Bette Treadville

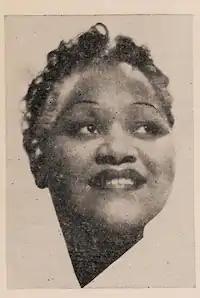
Bette Treadville, from a 1939 city directory.

Bette Treadville (May 2, 1911 – February 3, 1989) was an American singer and actress, based in Los Angeles, California.